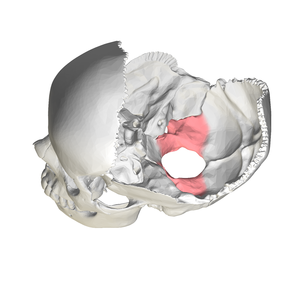
Laterale dele af nakkebenet
Det menneskelige kranium set ovenfra (parietalknoglerne fjernet). Laterale dele af nakkebenet er vist med rød.
De Lateral dele af nakkebenet er placeret på siderne af foramen magnum.